Claudio Reyna

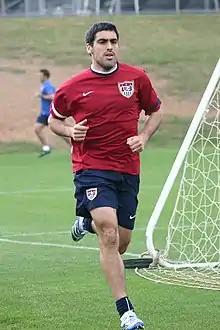
Reyna practicing with the U.S. national soccer team in 2006.

As a U.S. national player, Reyna got his first cap against Norway on January 15, 1994. He was a member of the team at the 1994 FIFA World Cup on home turf, but did not play due to a hamstring injury. Reyna did play in the 1998, 2002 and 2006 FIFA World Cups.